National Institute of Allergy and Infectious Diseases

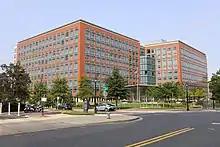
NIAID building in North Bethesda, Maryland

The Dale and Betty Bumpers Vaccine Research Center is composed of four laboratories and two programs: